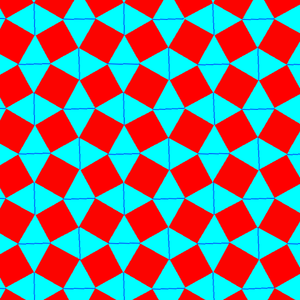
Un groupe de papier peint est un groupe mathématique constitué par l'ensemble des symétries d'un motif bidimensionnel périodique. De tels motifs, engendrés par la répétition à l'infini d'une forme dans deux directions du plan, sont souvent utilisés en architecture et dans les arts décoratifs. Il existe 17 types de groupes de papier peint, qui permettent une classification mathématique de tous les motifs bidimensionnels périodiques.